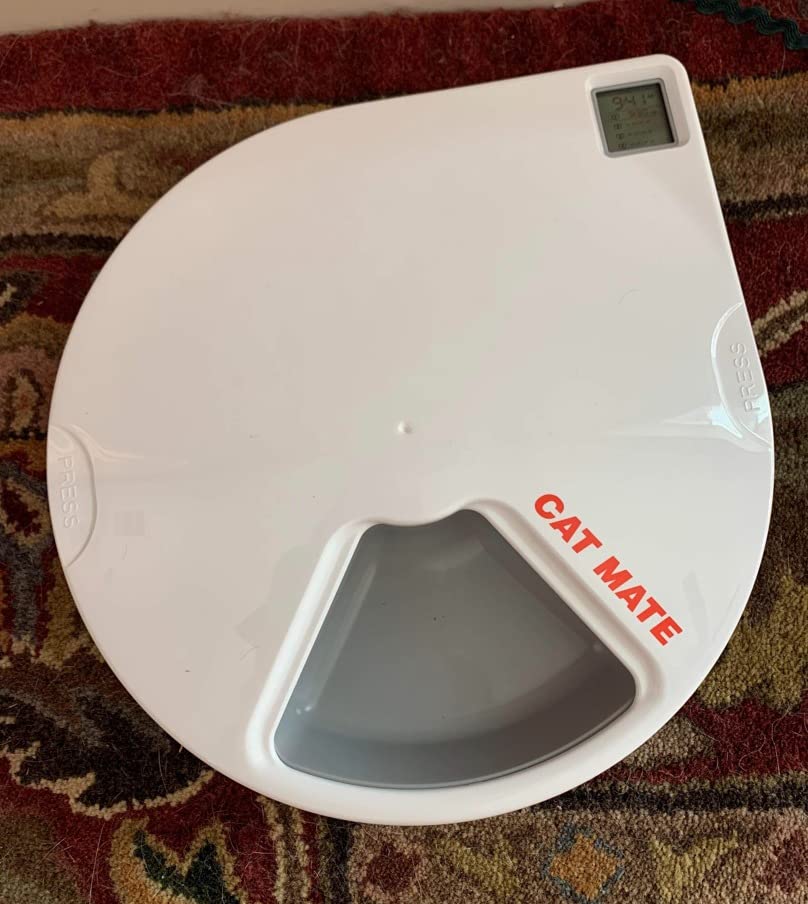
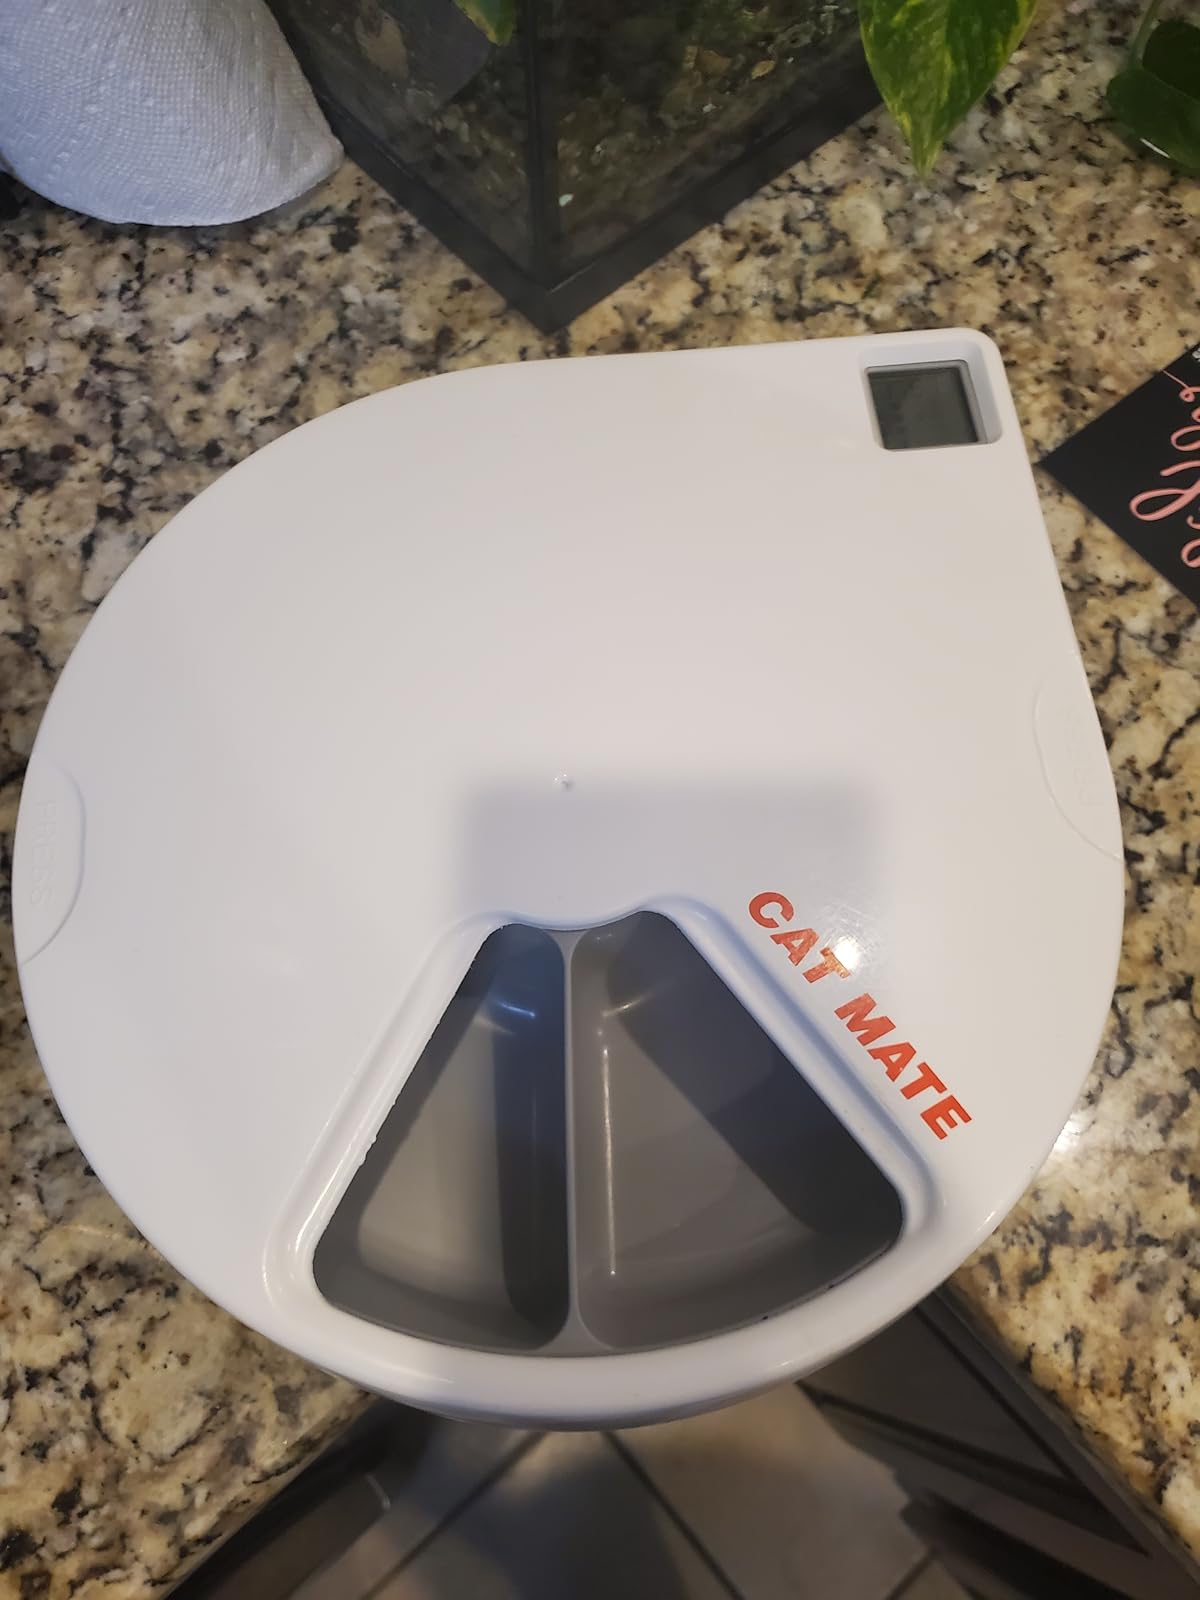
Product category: items_feeder
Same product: yes